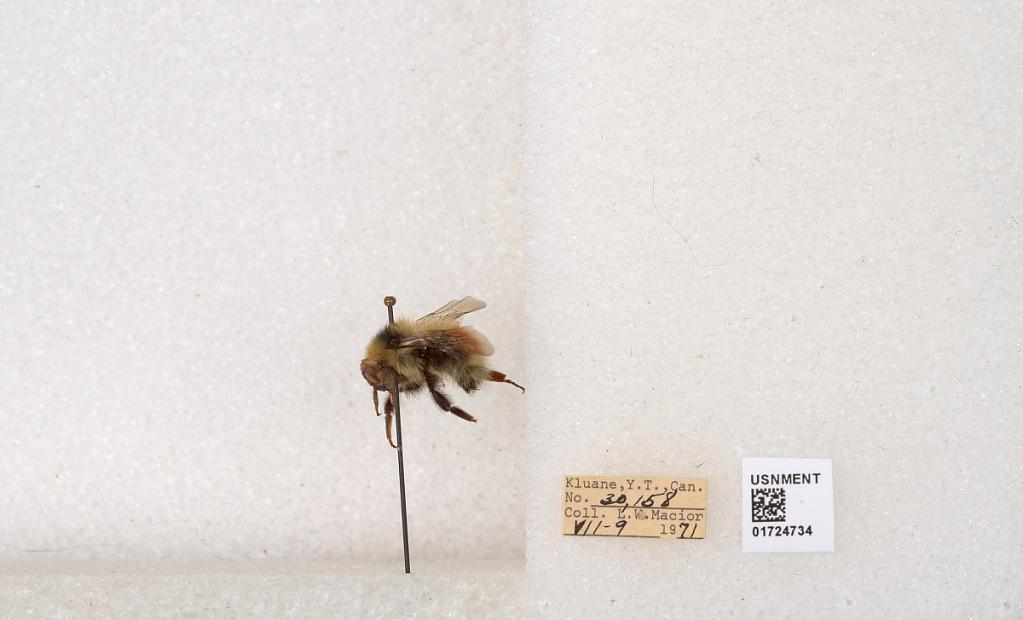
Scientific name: Bombus (Pyrobombus) sylvicola Kirby
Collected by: L. Macior
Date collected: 1971-7-9
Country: Canada
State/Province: Yukon Territory
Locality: Kluane National Park and Reserve
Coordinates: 60.7493, -139.504